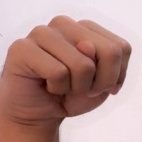
ASL sign: N